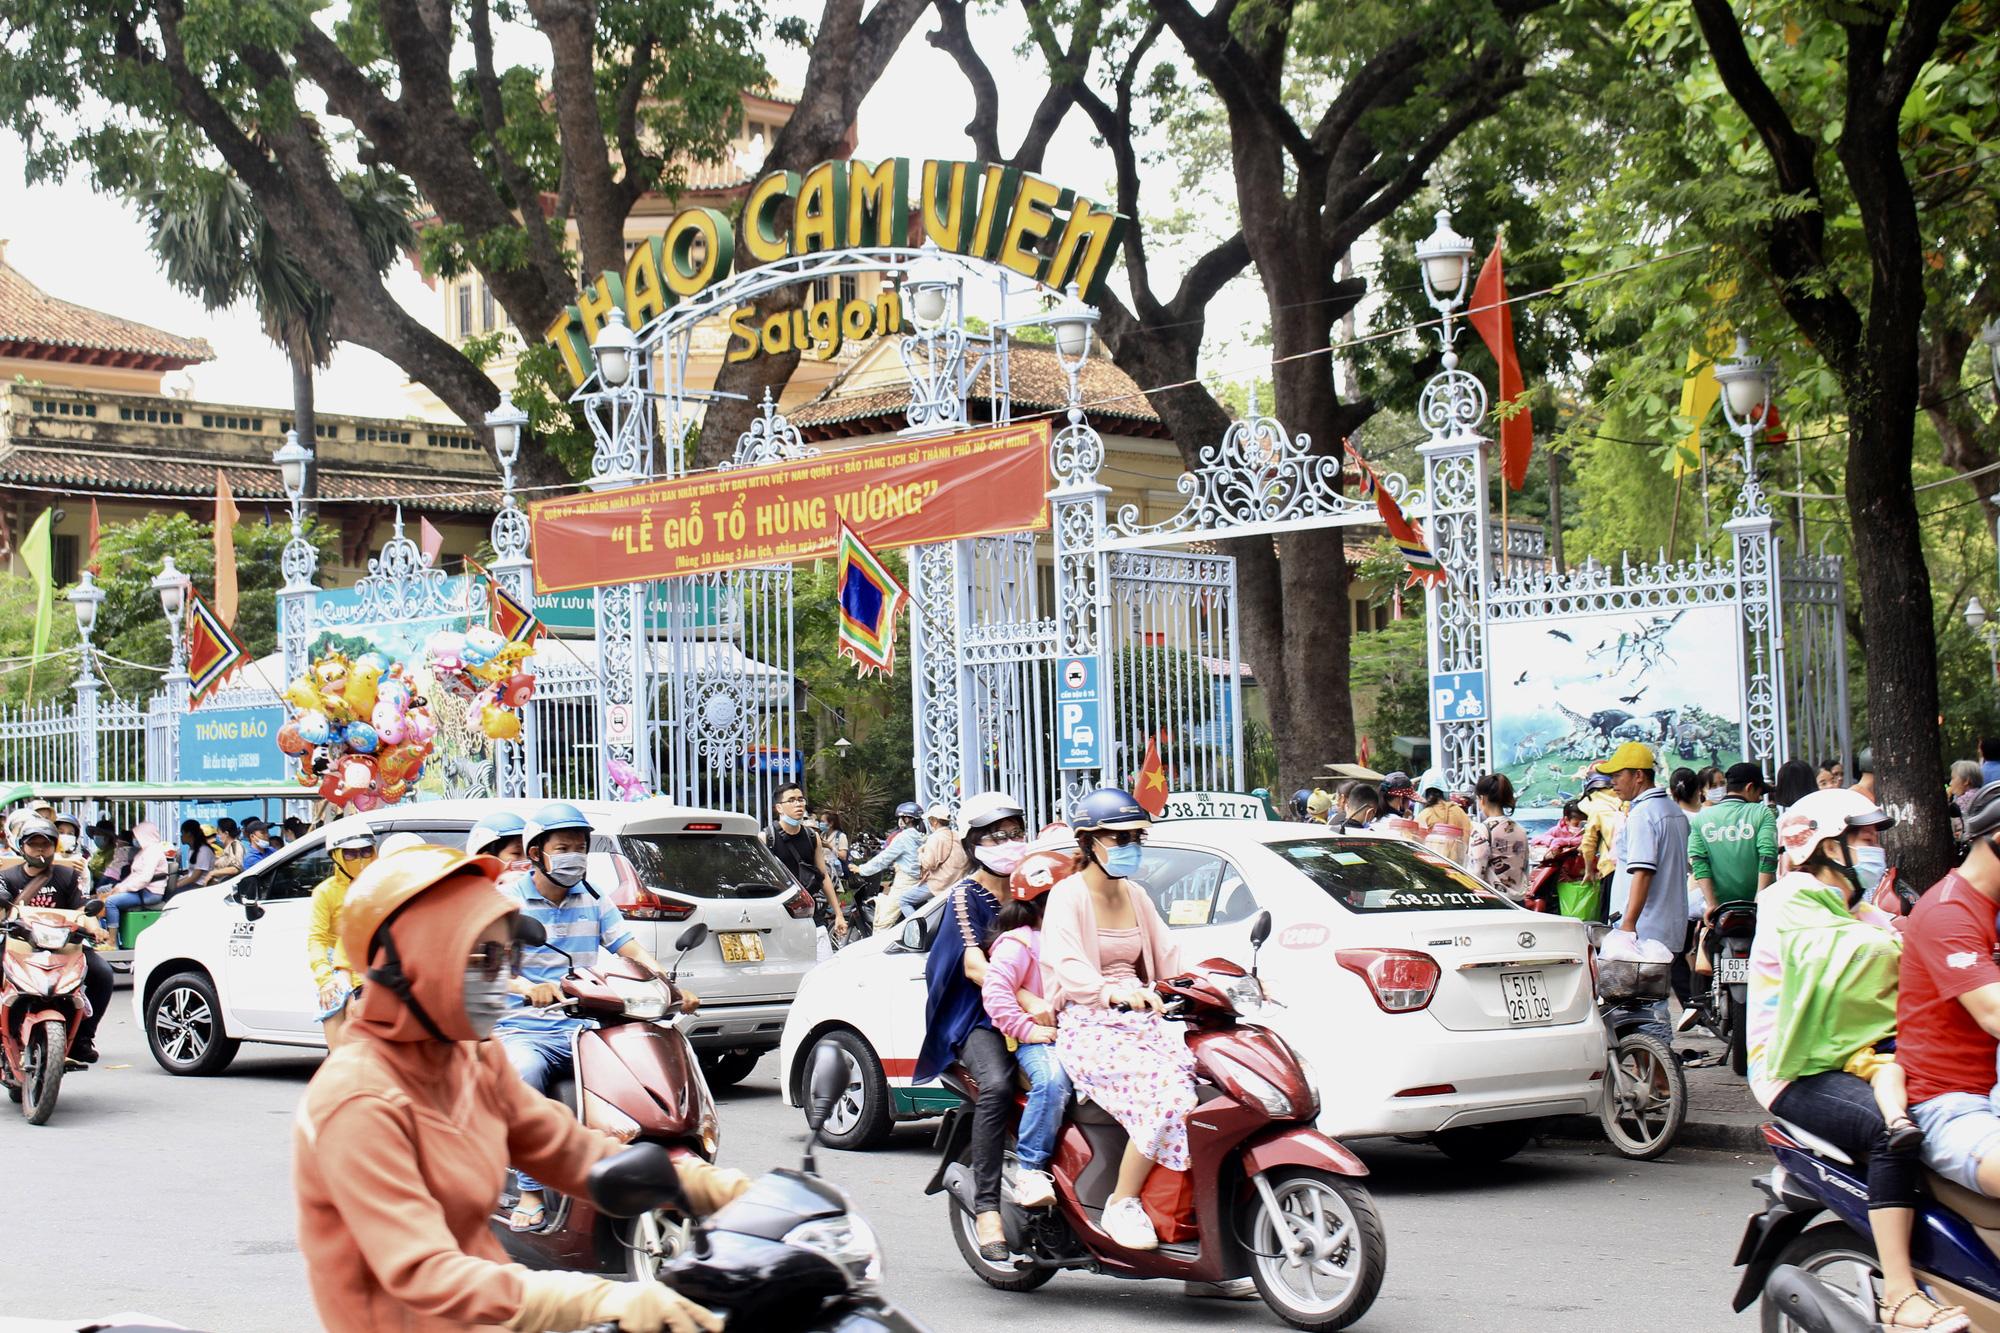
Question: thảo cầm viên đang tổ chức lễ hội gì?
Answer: thảo cầm viên đang tổ chức lễ giỗ tổ hùng vương